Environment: real
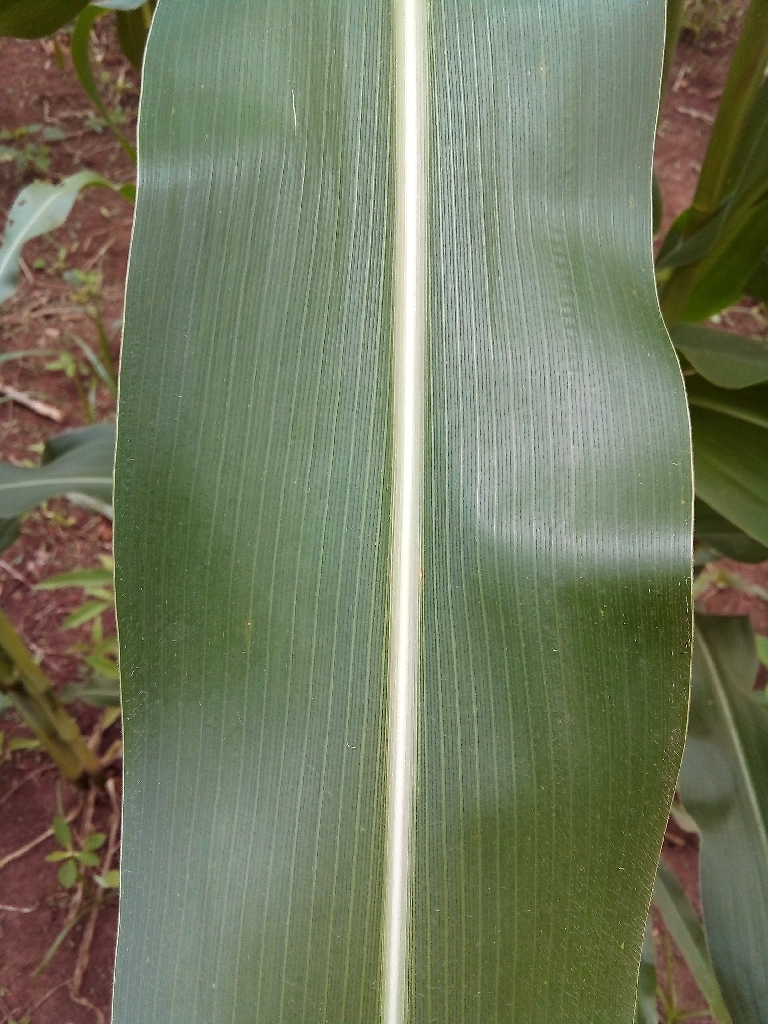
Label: healthy